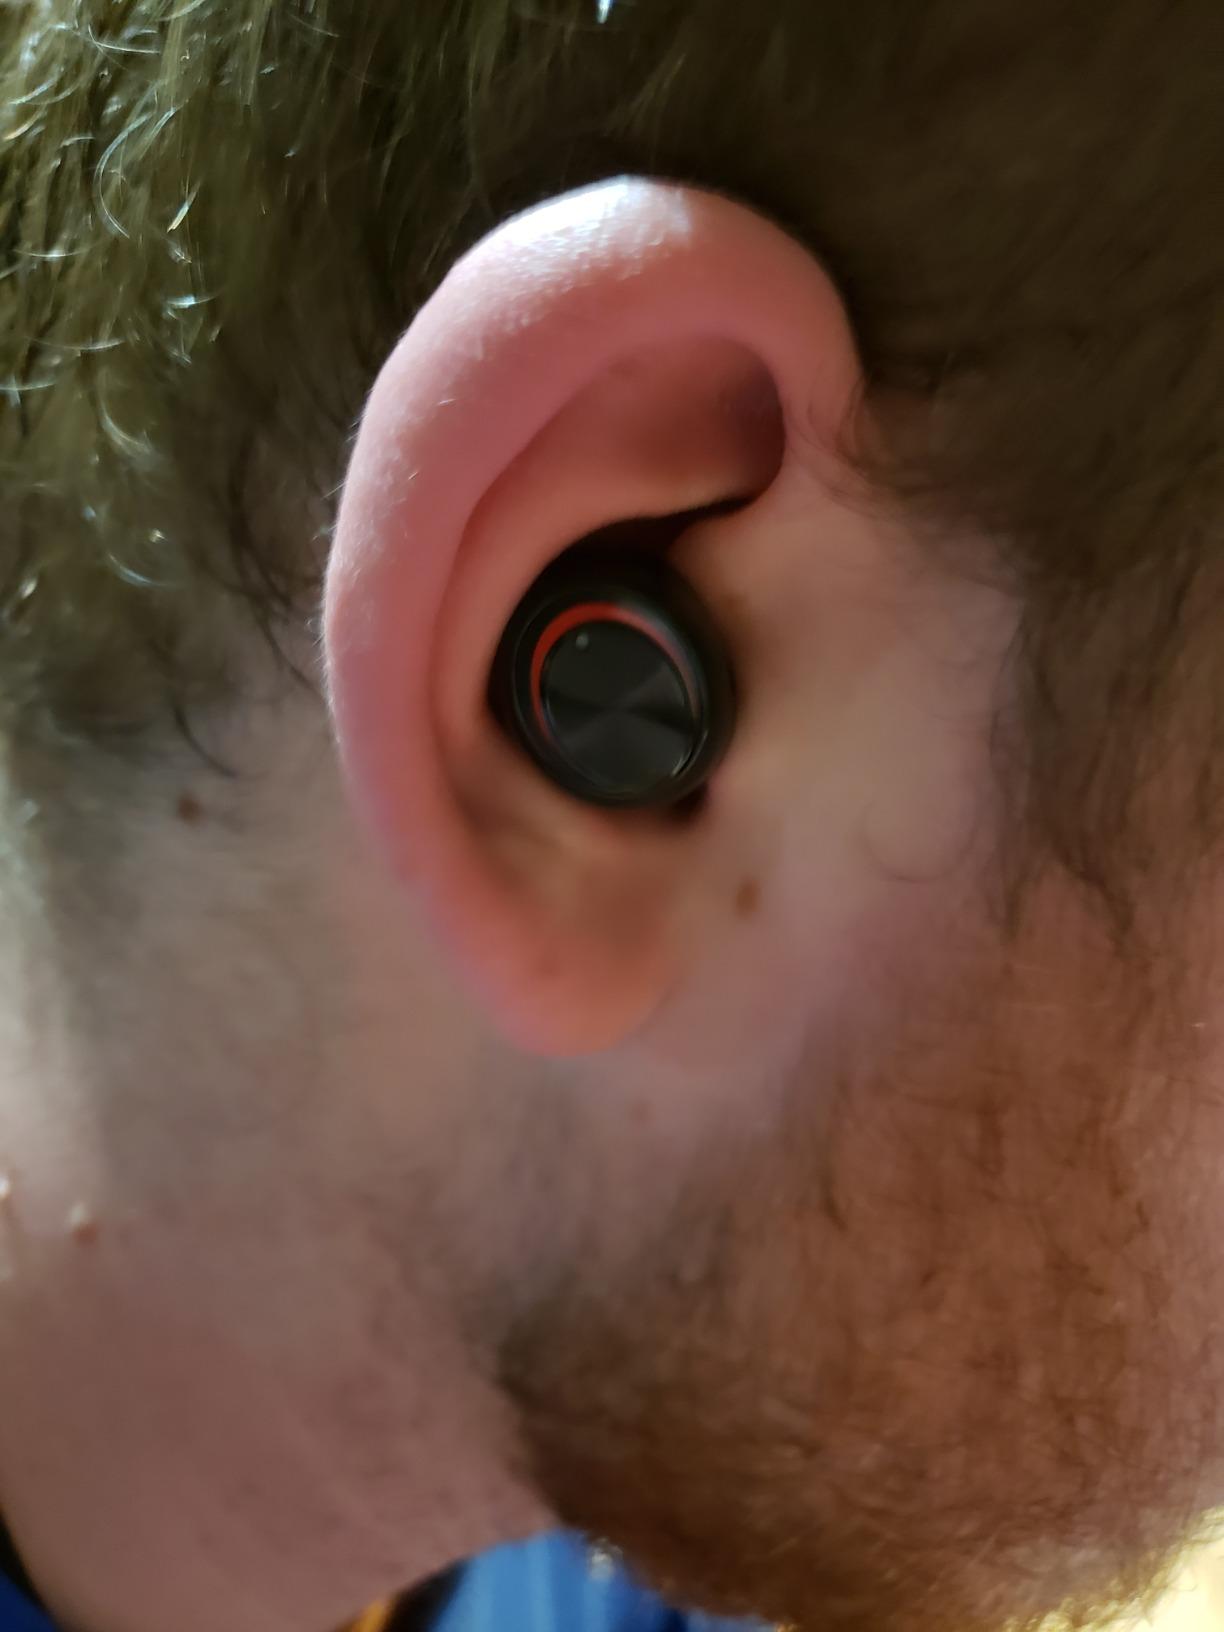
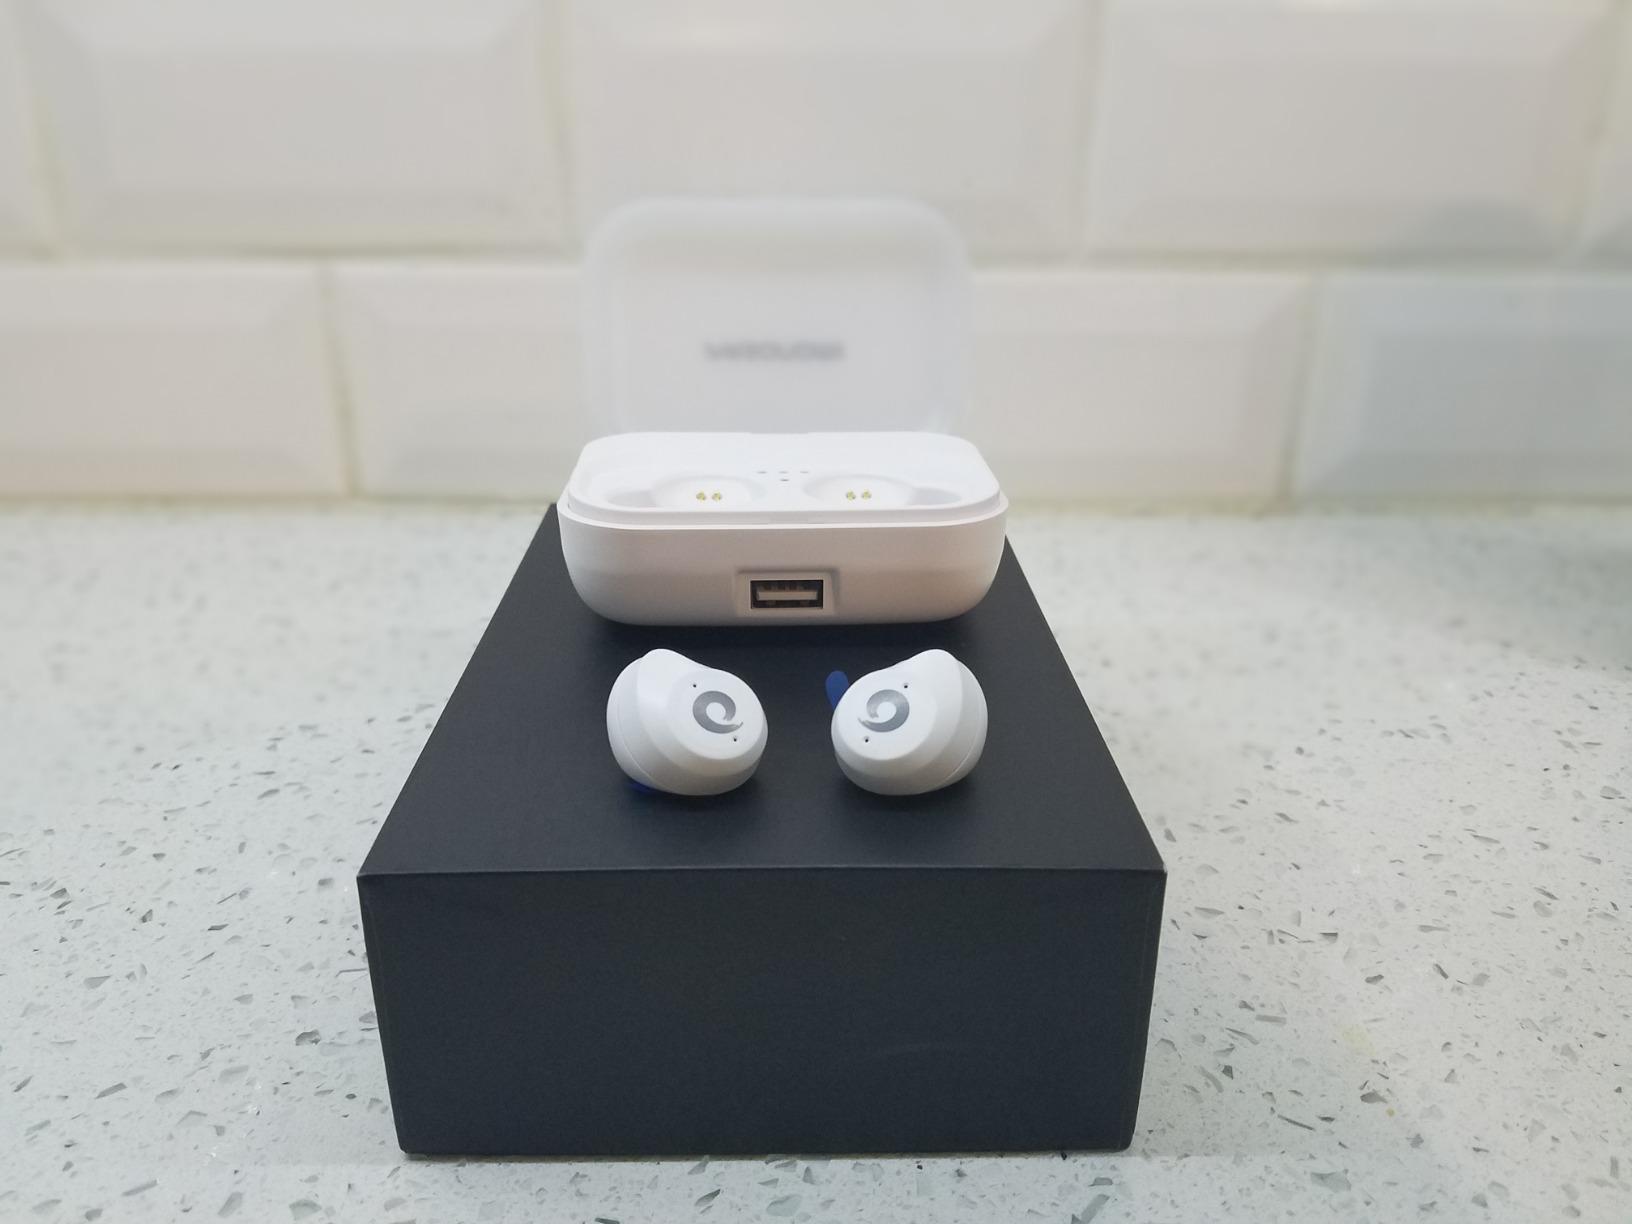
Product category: earbuds
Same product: no